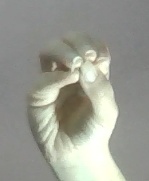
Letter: ha